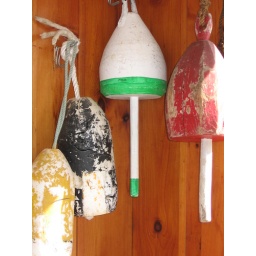
Four colorful old lobster buoys, against knotty pine contrasting wall of vintage Maine, New England cottage.